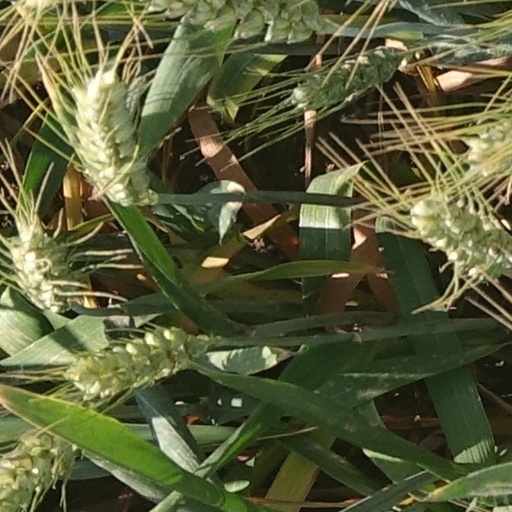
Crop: wheat